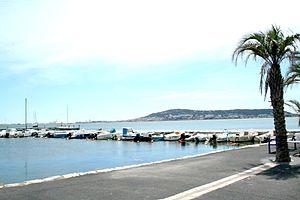
Balaruc-les-Bains (Hérault) - rive de l'Étang de Thau. Vue sur Sète.
Balaruc-les-Bains est une commune française située dans le département de l'Hérault en région Occitanie. Depuis le 1ᵉʳ janvier 2017, elle fait également partie de la communauté d'agglomération Sète Agglopôle Méditerranée.